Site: brandenburg
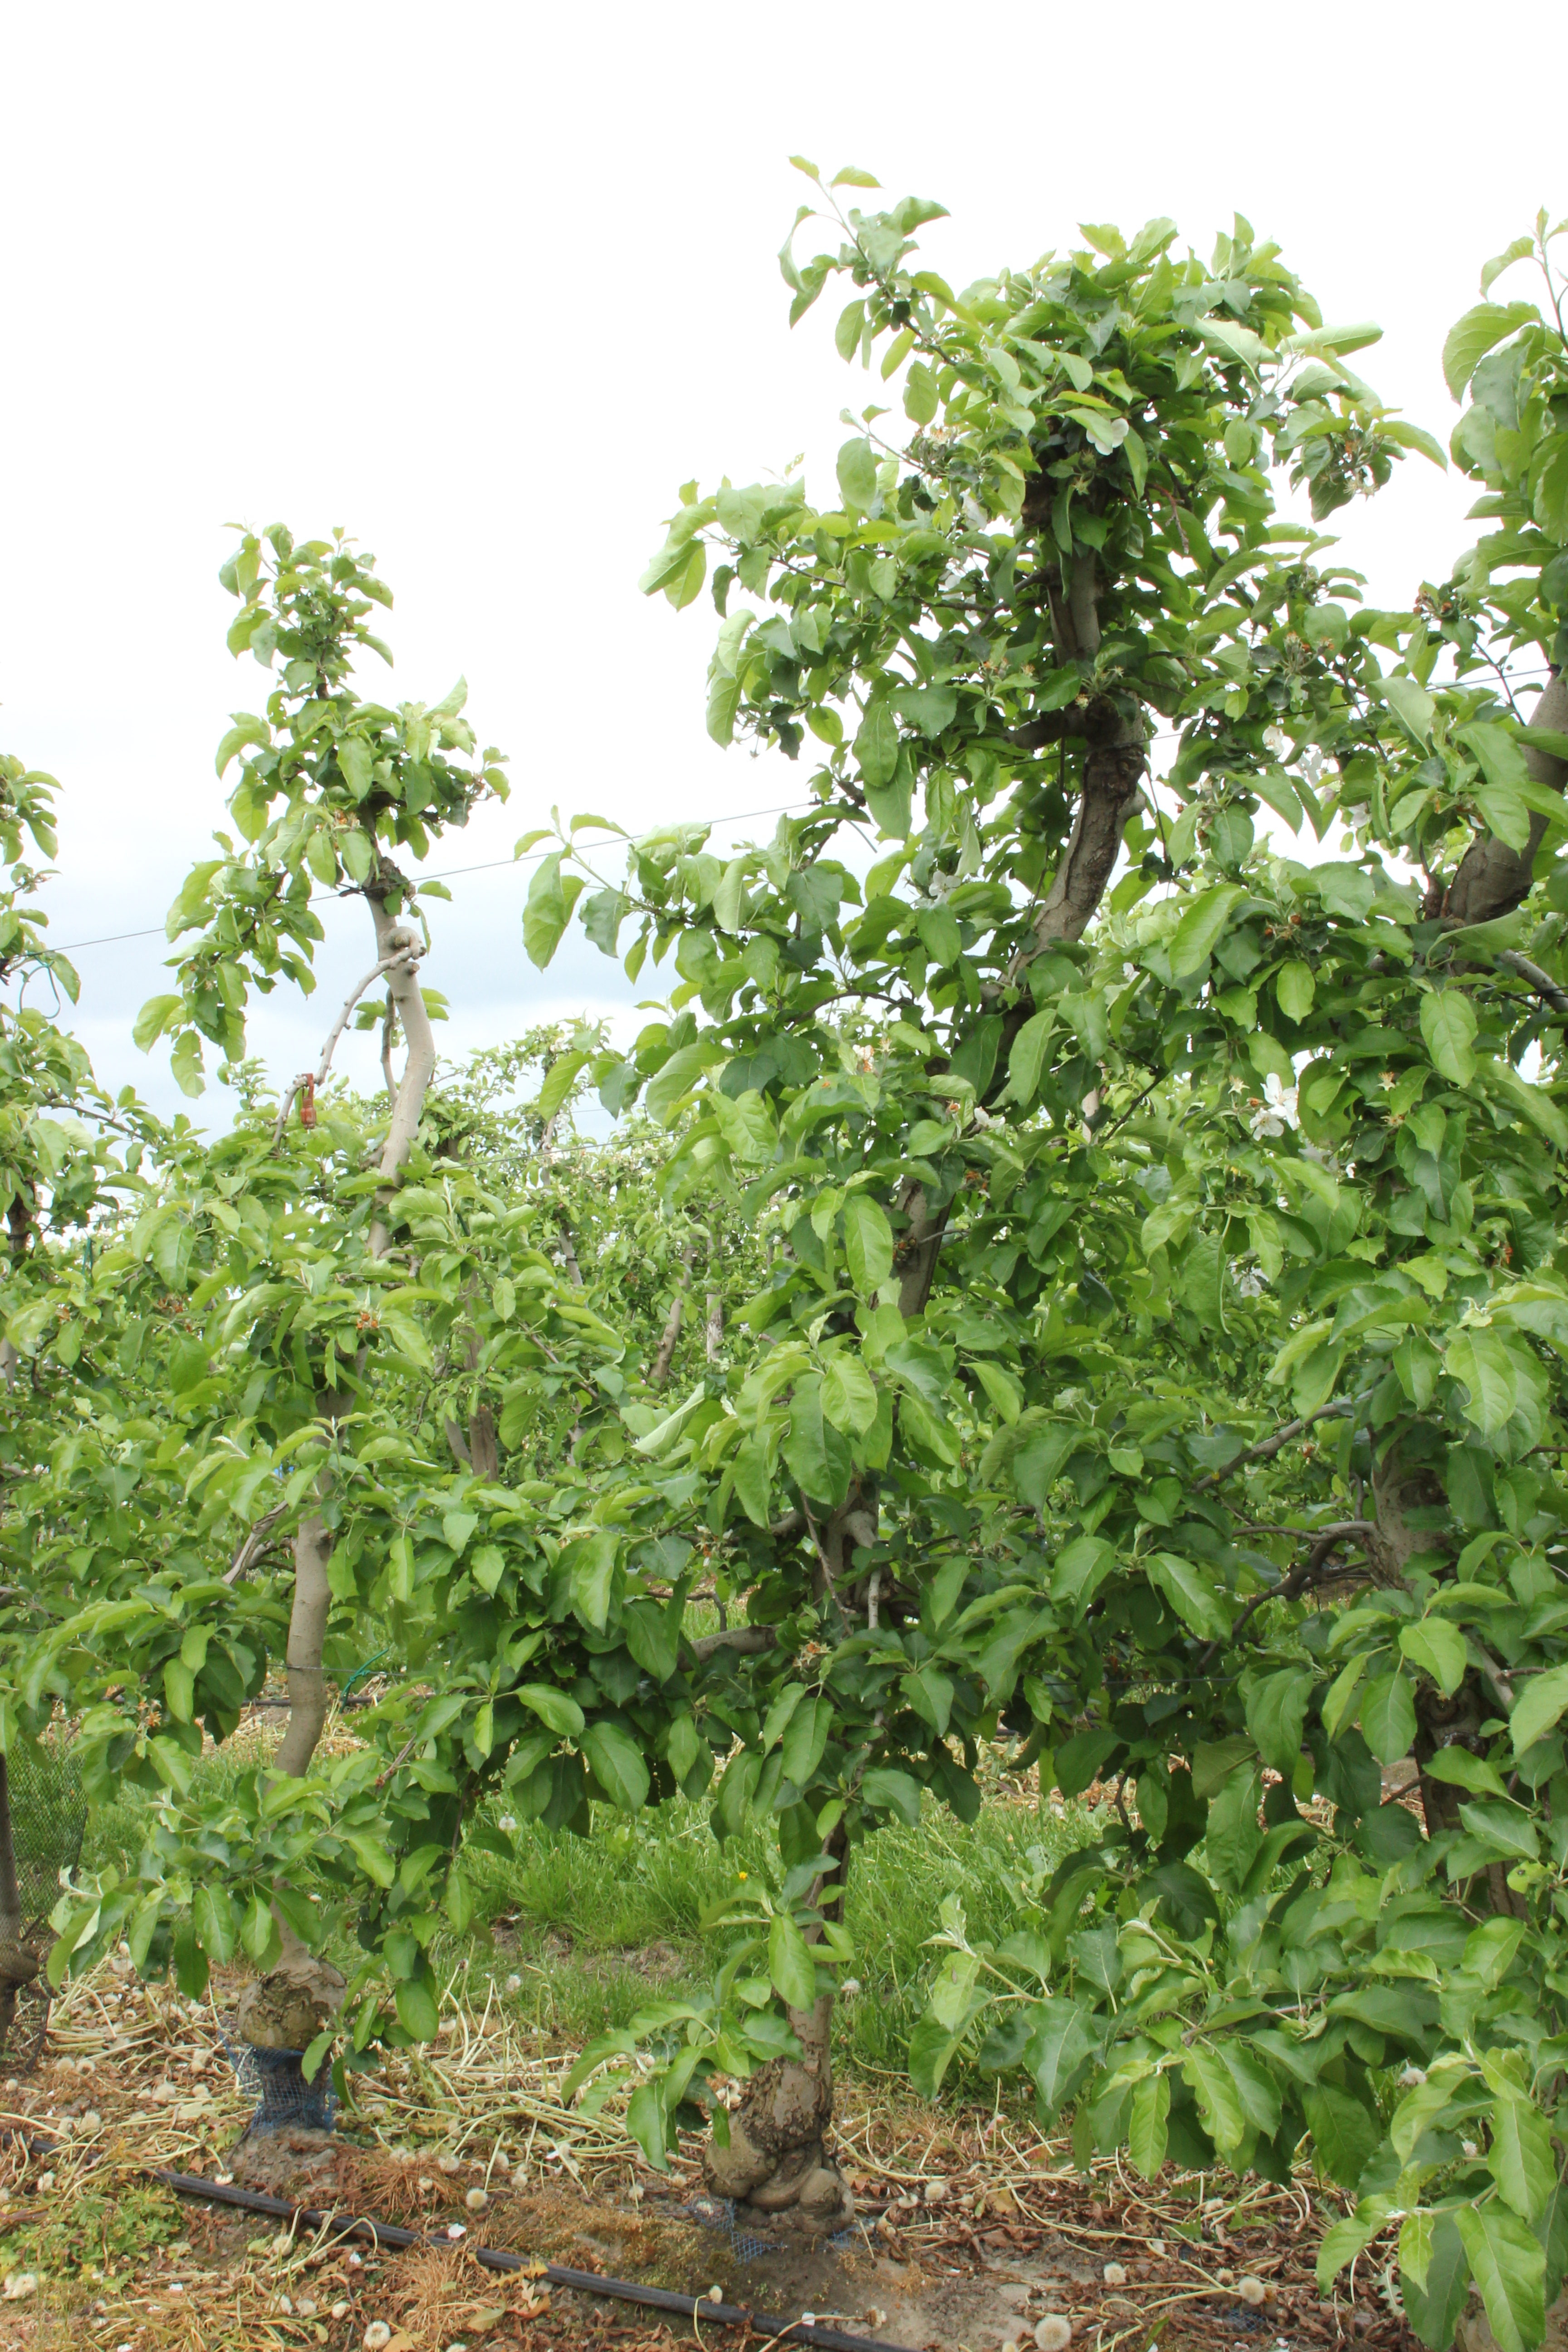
Growth stage (BBCH 67): Flowering